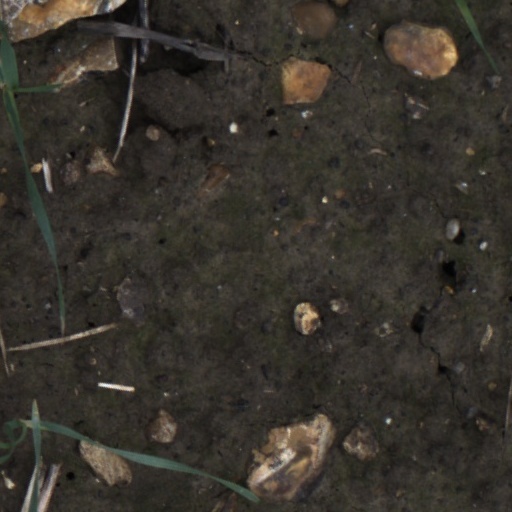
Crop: wheat